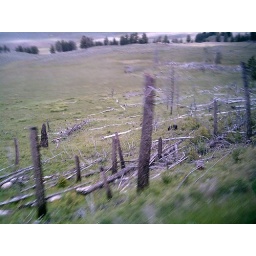
The only black bear we saw in Yellowstone